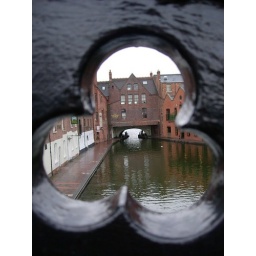
in that black and white bridge.